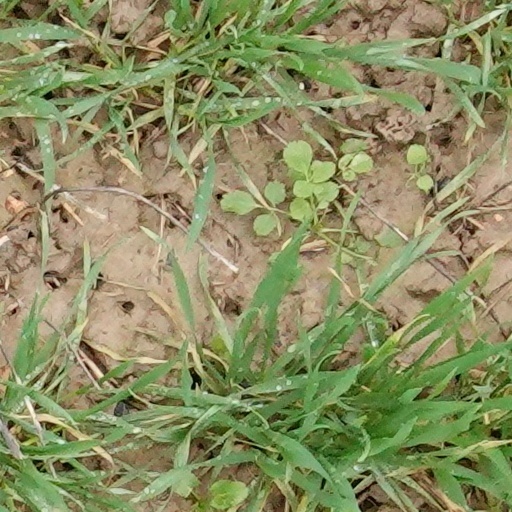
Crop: wheat